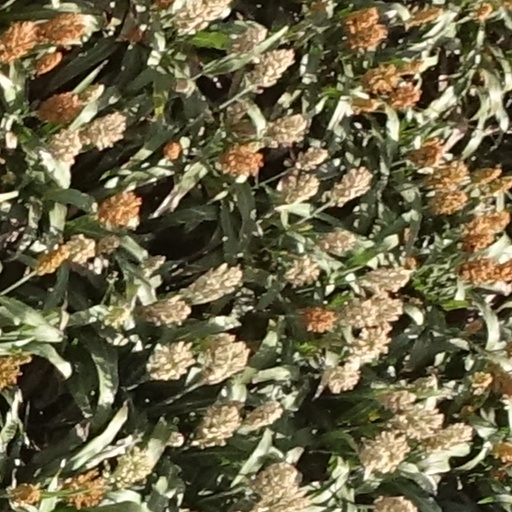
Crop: sorghum